Borough Green

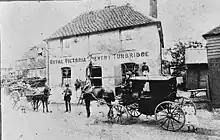
The Red Lion, once the White Bear, dates back to 1576. This front section is 19th Century. It closed in 2007 and the building and its garden and car park were later transformed into housing - Red Lion Square

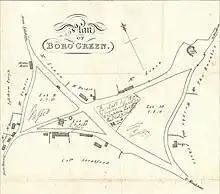
Early 19th Century map of Borough Green showing the purchase of the future Baptist plot in 1816

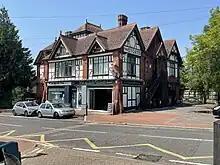
Bridge House, later Clokes department store, was built circa 1887/1889 by Joseph Walls, whose firm bought most of Yew Tree Farm. There is currently one of Borough Green's two pubs and a takeaway (presently closed) on the site

In Borough Green there were 360 residents in 1841, 241 in 1861, 232 in 1871. The village expanded after the railway opened and in 1891 there were 682 inhabitants.